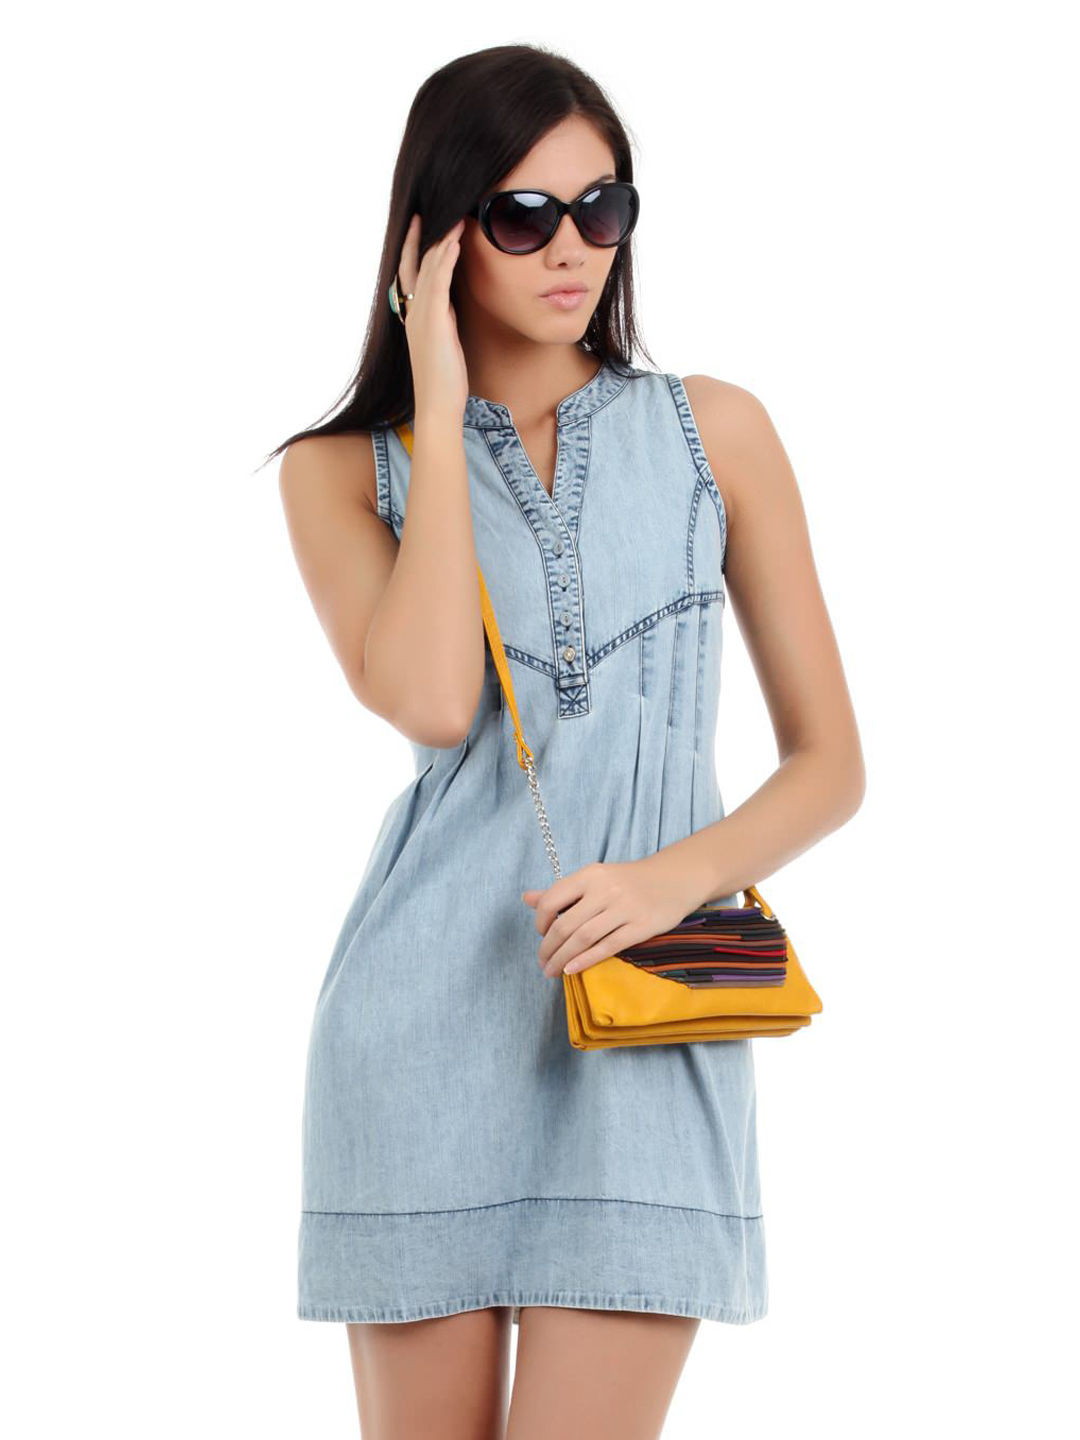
Elle Women Blue Dress
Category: Apparel / Dress / Dresses
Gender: Women
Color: Blue
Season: Summer 2012
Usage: Casual